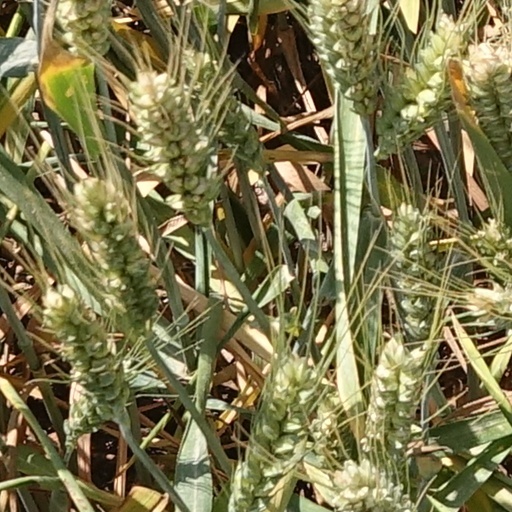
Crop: wheat